Just a Fool

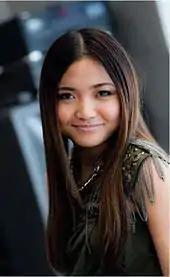
Filipino singer Charice Pempengco covered the song on the show "Kris TV".

On November 19, 2012, Aguilera and Shelton performed "Just a Fool" for the first time on the third season of "The Voice", an American television singing competition on which she is serviced as a coach. Wearing "sharp in dark", "semi-casual" outfits, the couple sang the first verse at opposite sides of the stage, and then came together onstage and shared the second one. During the performance, Aguilera kept belting to a minimum. The duo ended their singing with a hug. Caila Ball from Idolator wrote, "Clumsy cross-promotions and hyperbole aside, it was a night of stellar performances, kicked off by Coaches Christina and Blake making the world debut of 'Just a Fool'". She continued to praise the performance, commenting, "It was a refreshingly stripped down performance from Legendtina – who uncharacteristically took the stage in jeans. Blake, on the other hand, looked a little awkward up there without a guitar and a stool". On December 7, 2012, Aguilera and Shelton performed "Just a Fool" again on "The Ellen DeGeneres Show". Sam Lansky from Idolator praised the performance, writing that the performance featured "typically dramatic" vocals and a lot of "spectacular runs", which helped the duo sound great.